Aarón Hernán

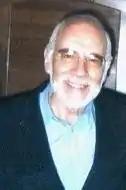
Hernán in 2013

Aarón Hernán (20 November 1930 – 26 April 2020) was a Mexican telenovela and film actor.